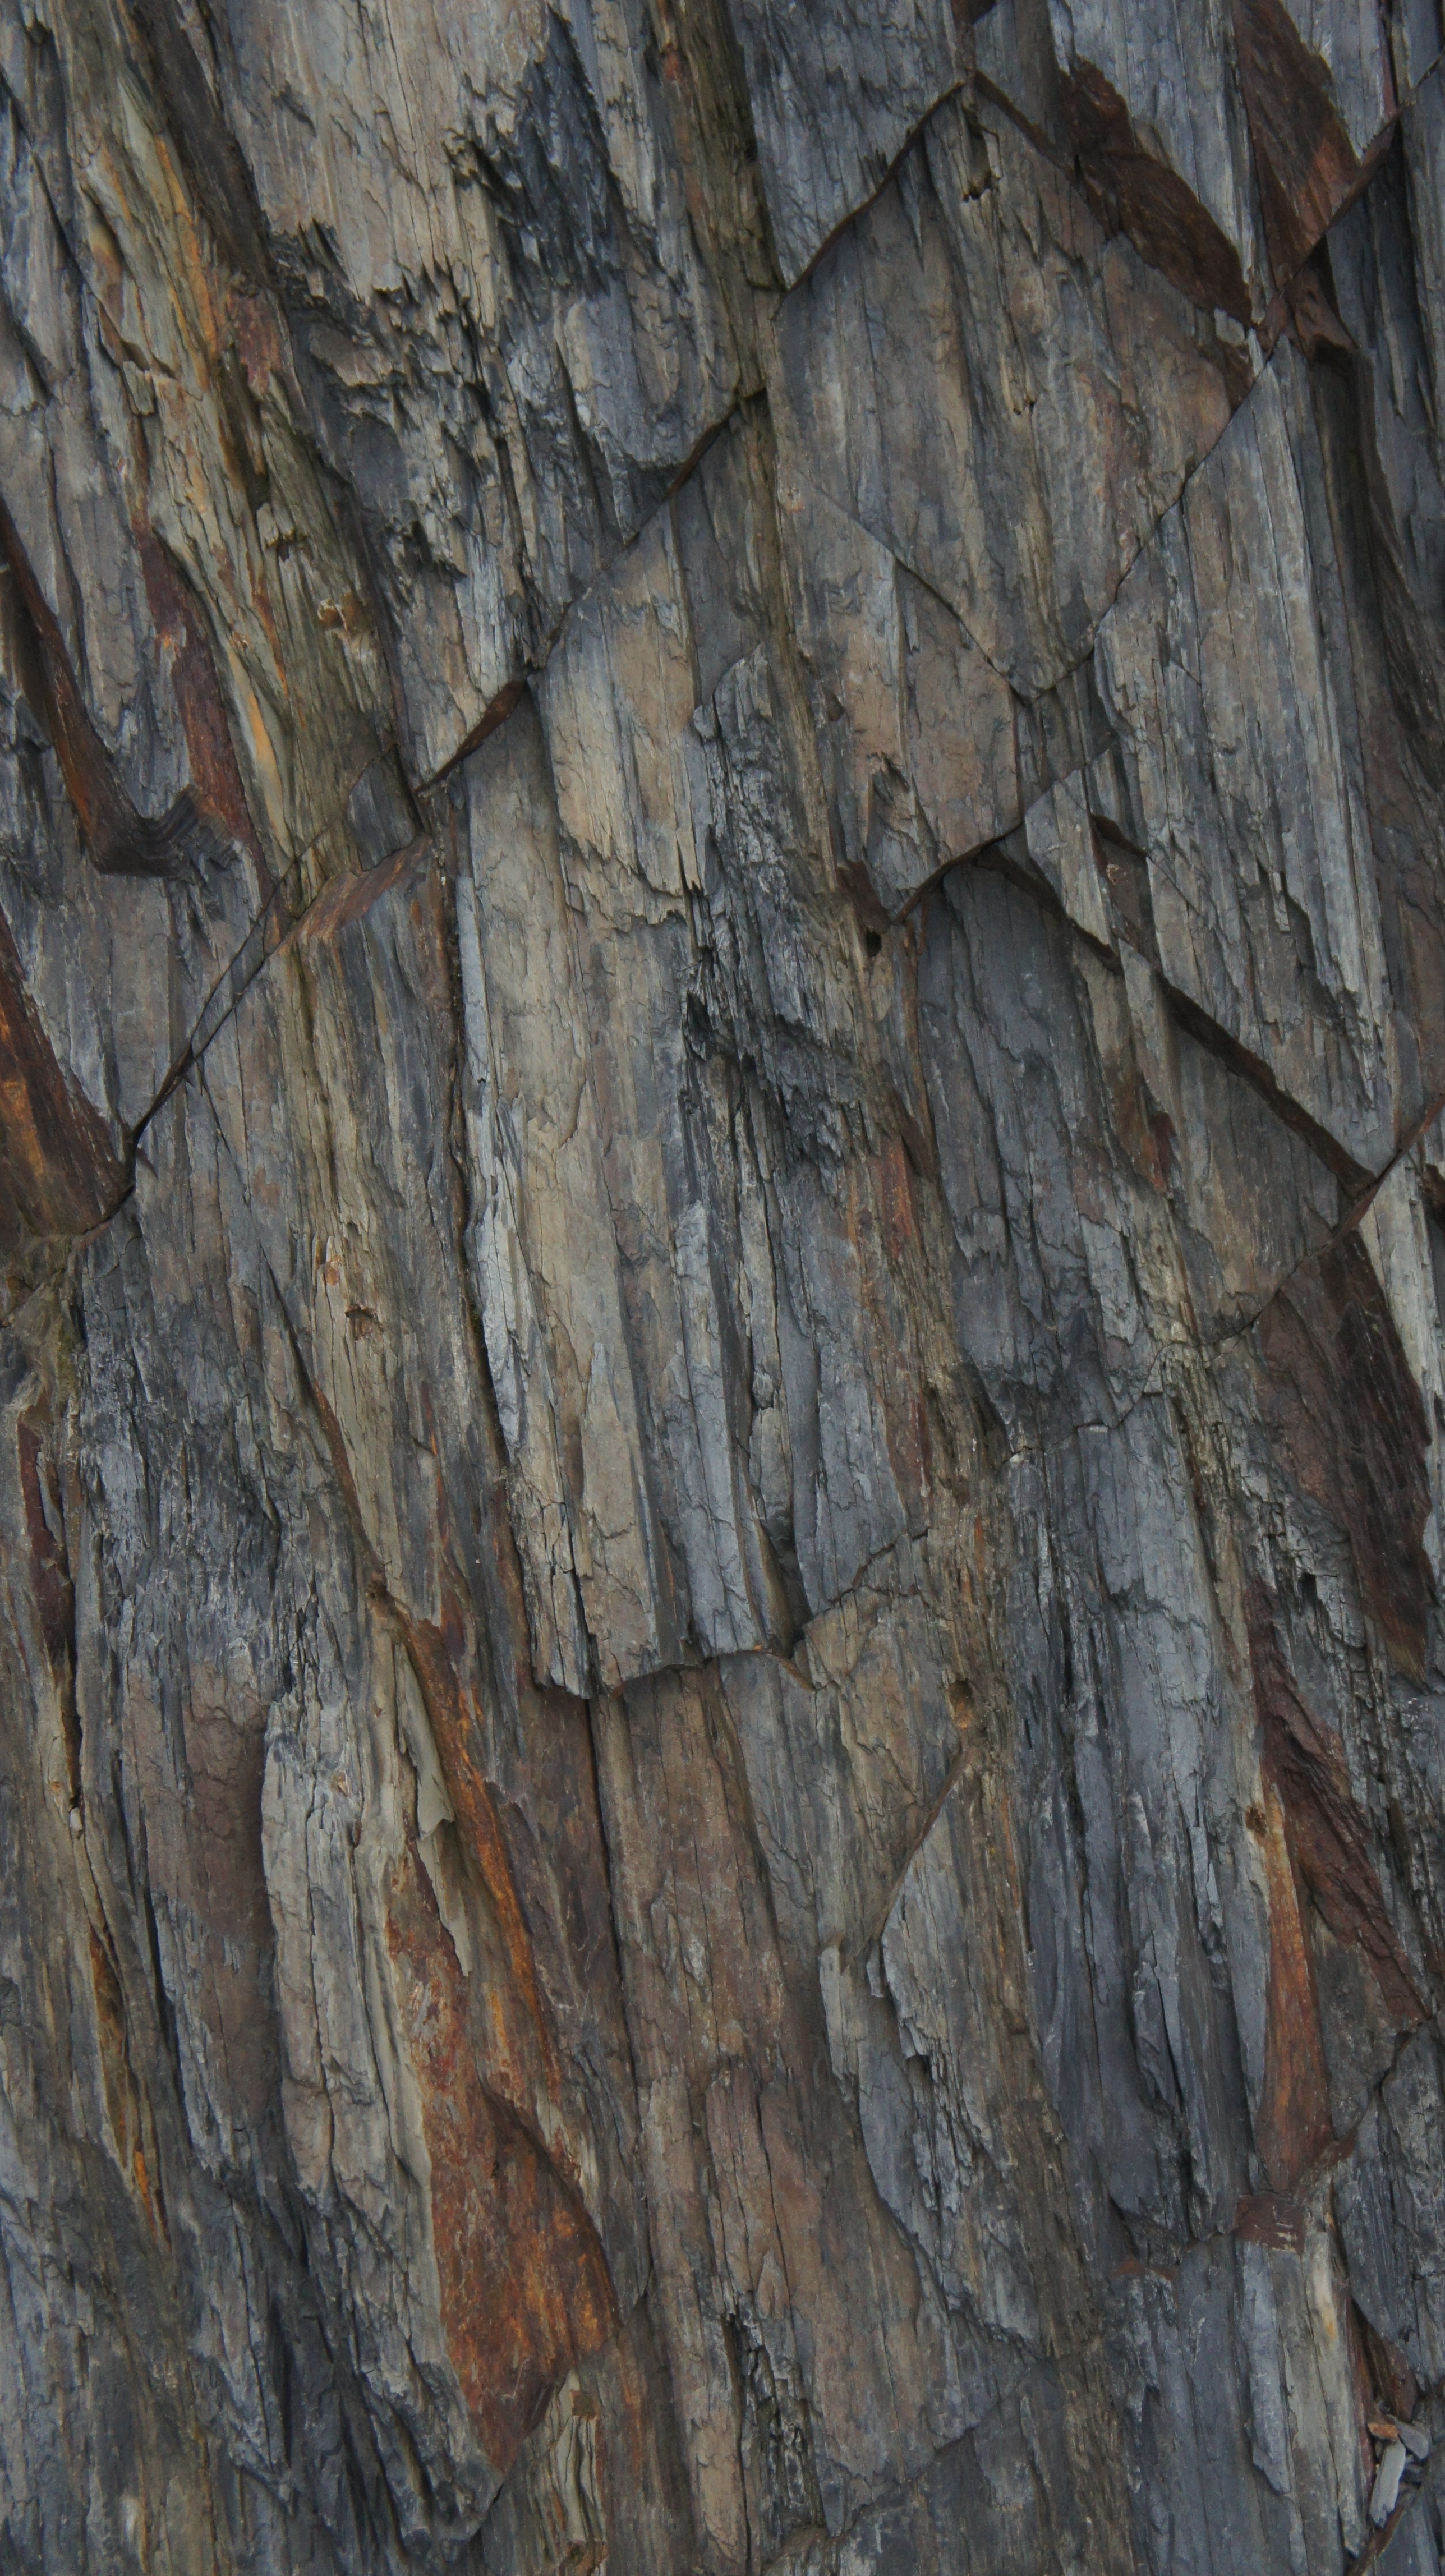
tree, rock, branch, plant, wood, trunk, wall, formation, soil, stone wall, terrain, material, geology, woody plant, land plant